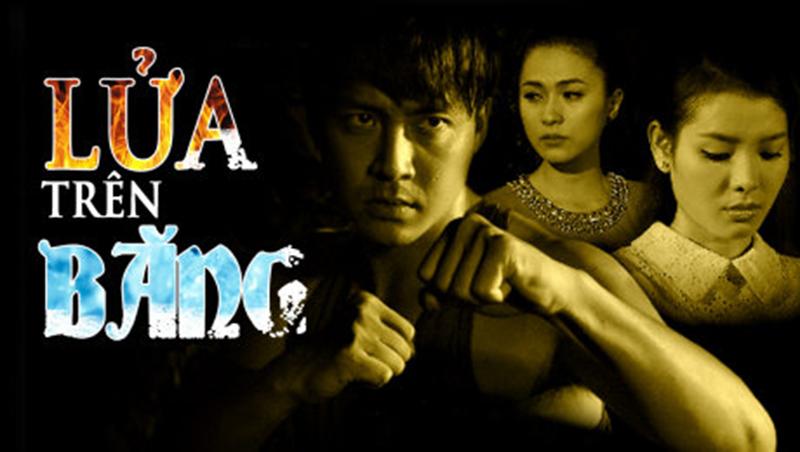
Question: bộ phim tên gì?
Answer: bộ phim tên lửa trên băng